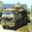
Label: truck